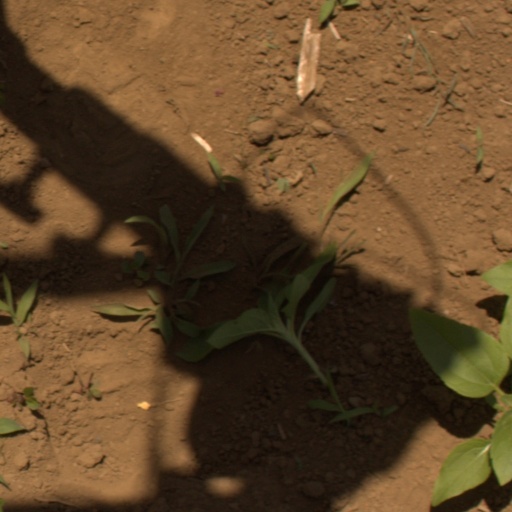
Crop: Jerusalem artichoke